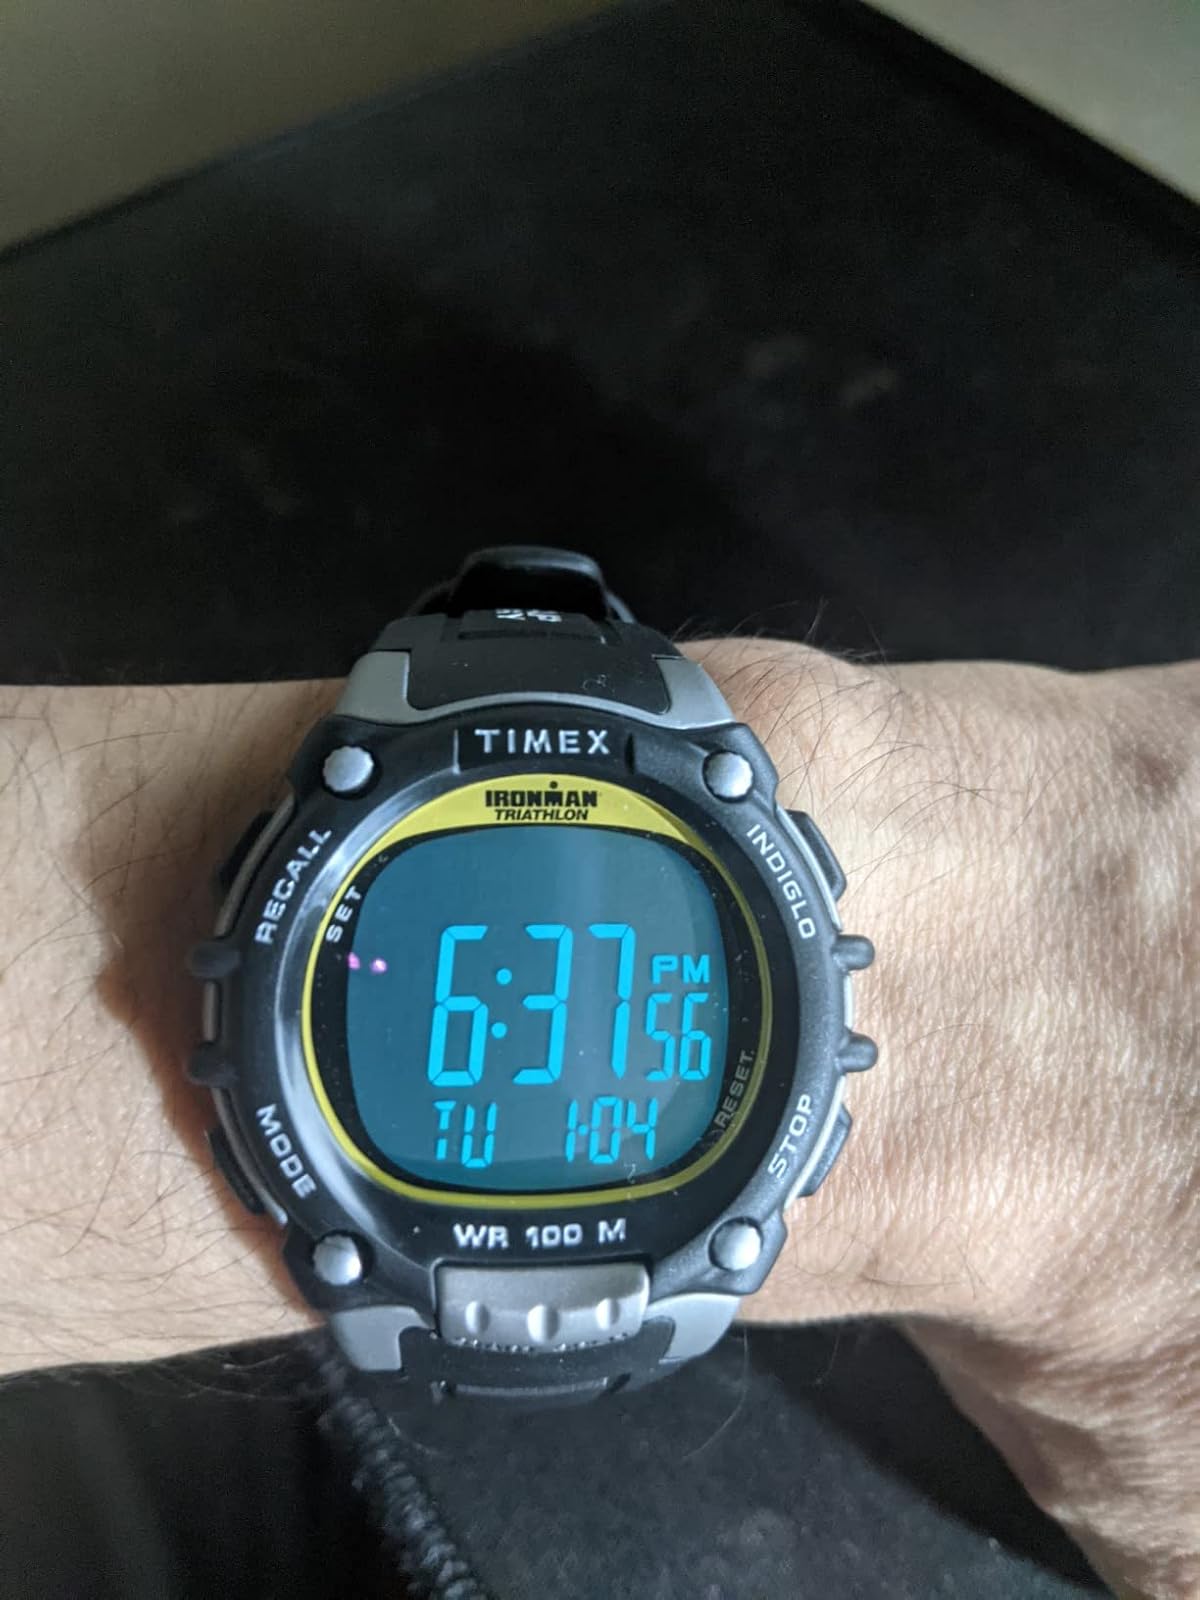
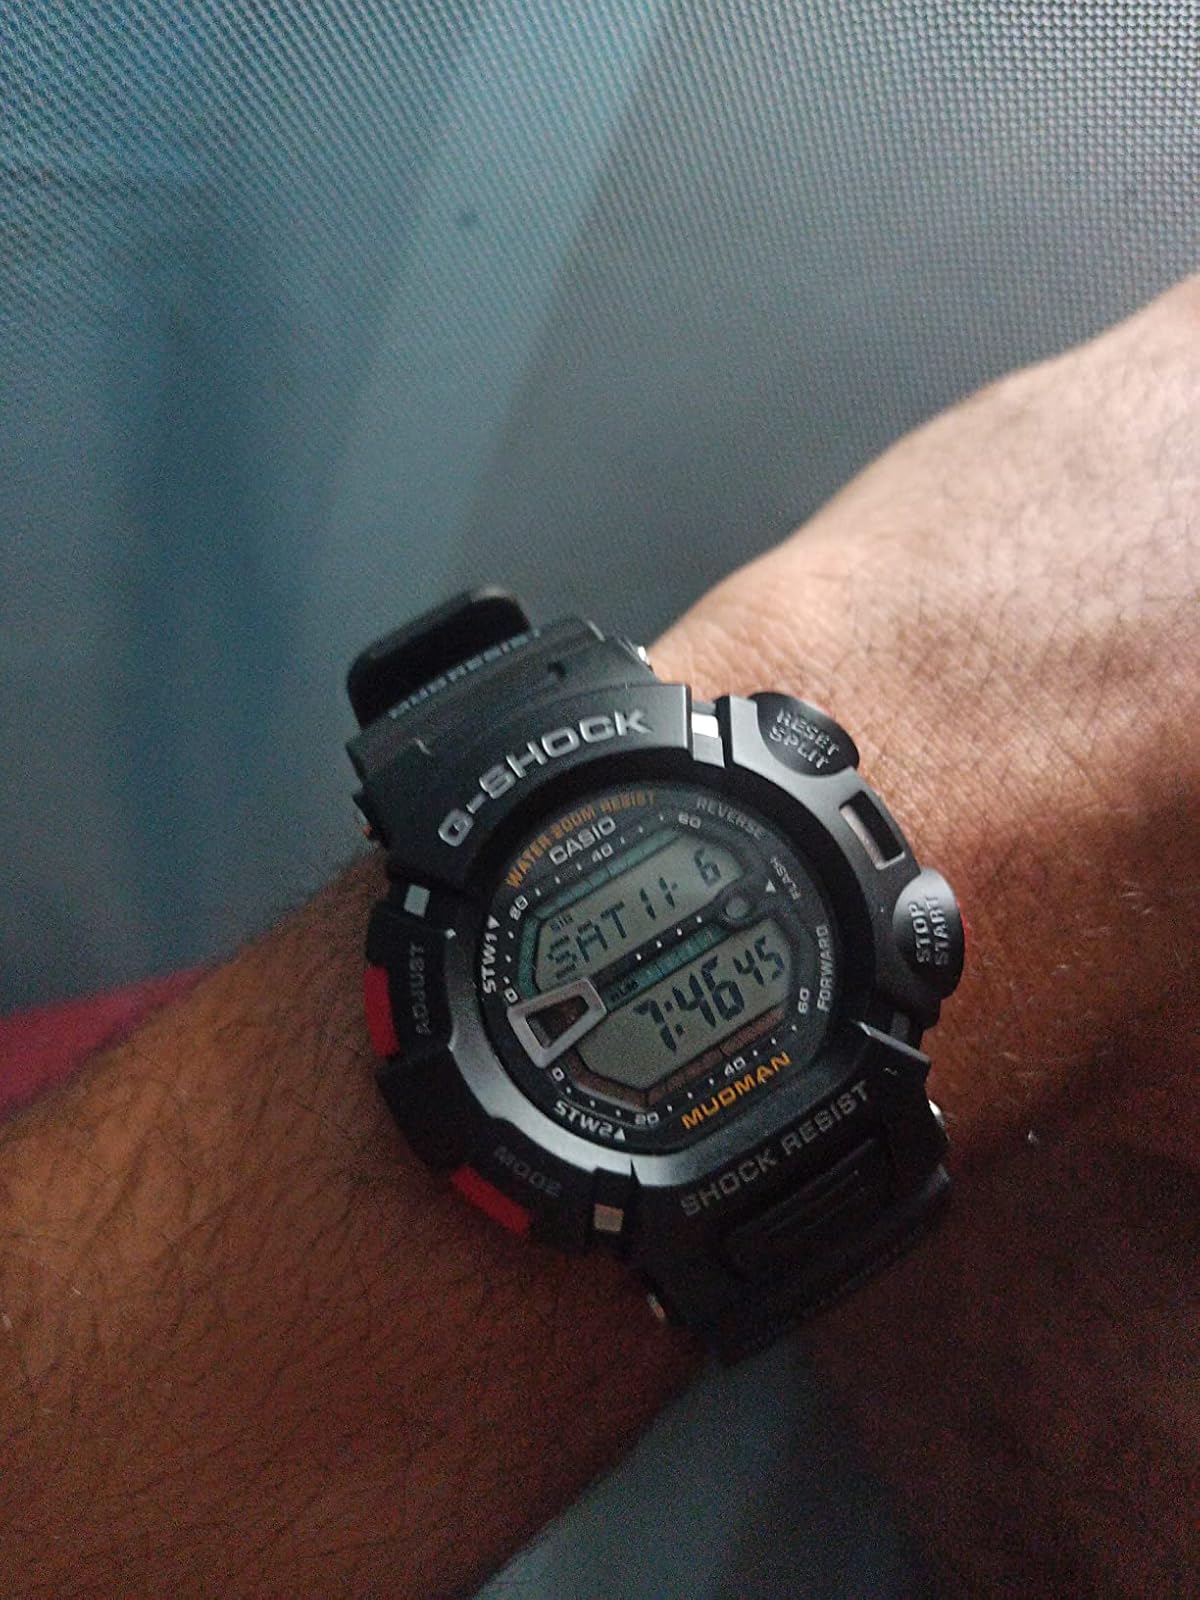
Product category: accessories_watch
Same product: no